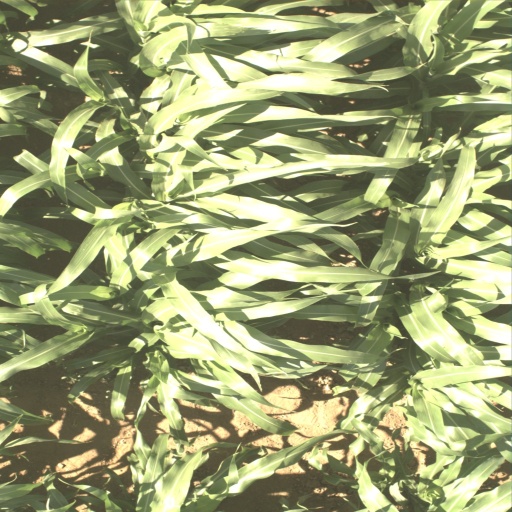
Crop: sorghum